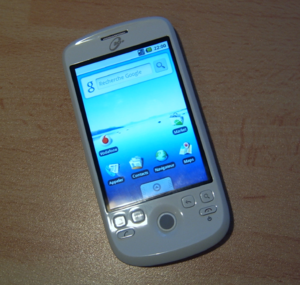
HTC Magic